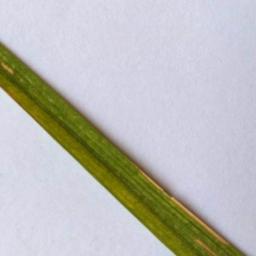
Label: Rice___Leaf_Blast